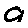
Label: 9